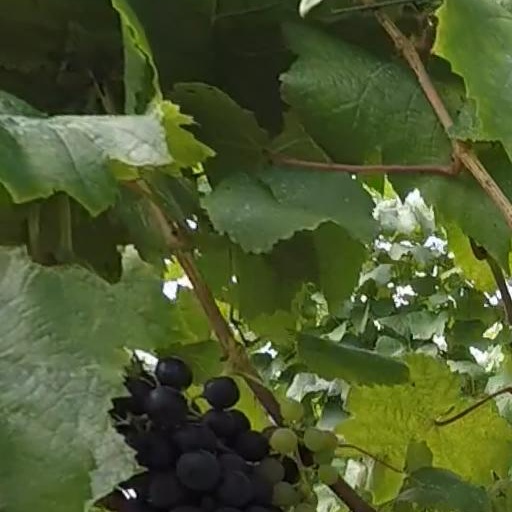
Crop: grape